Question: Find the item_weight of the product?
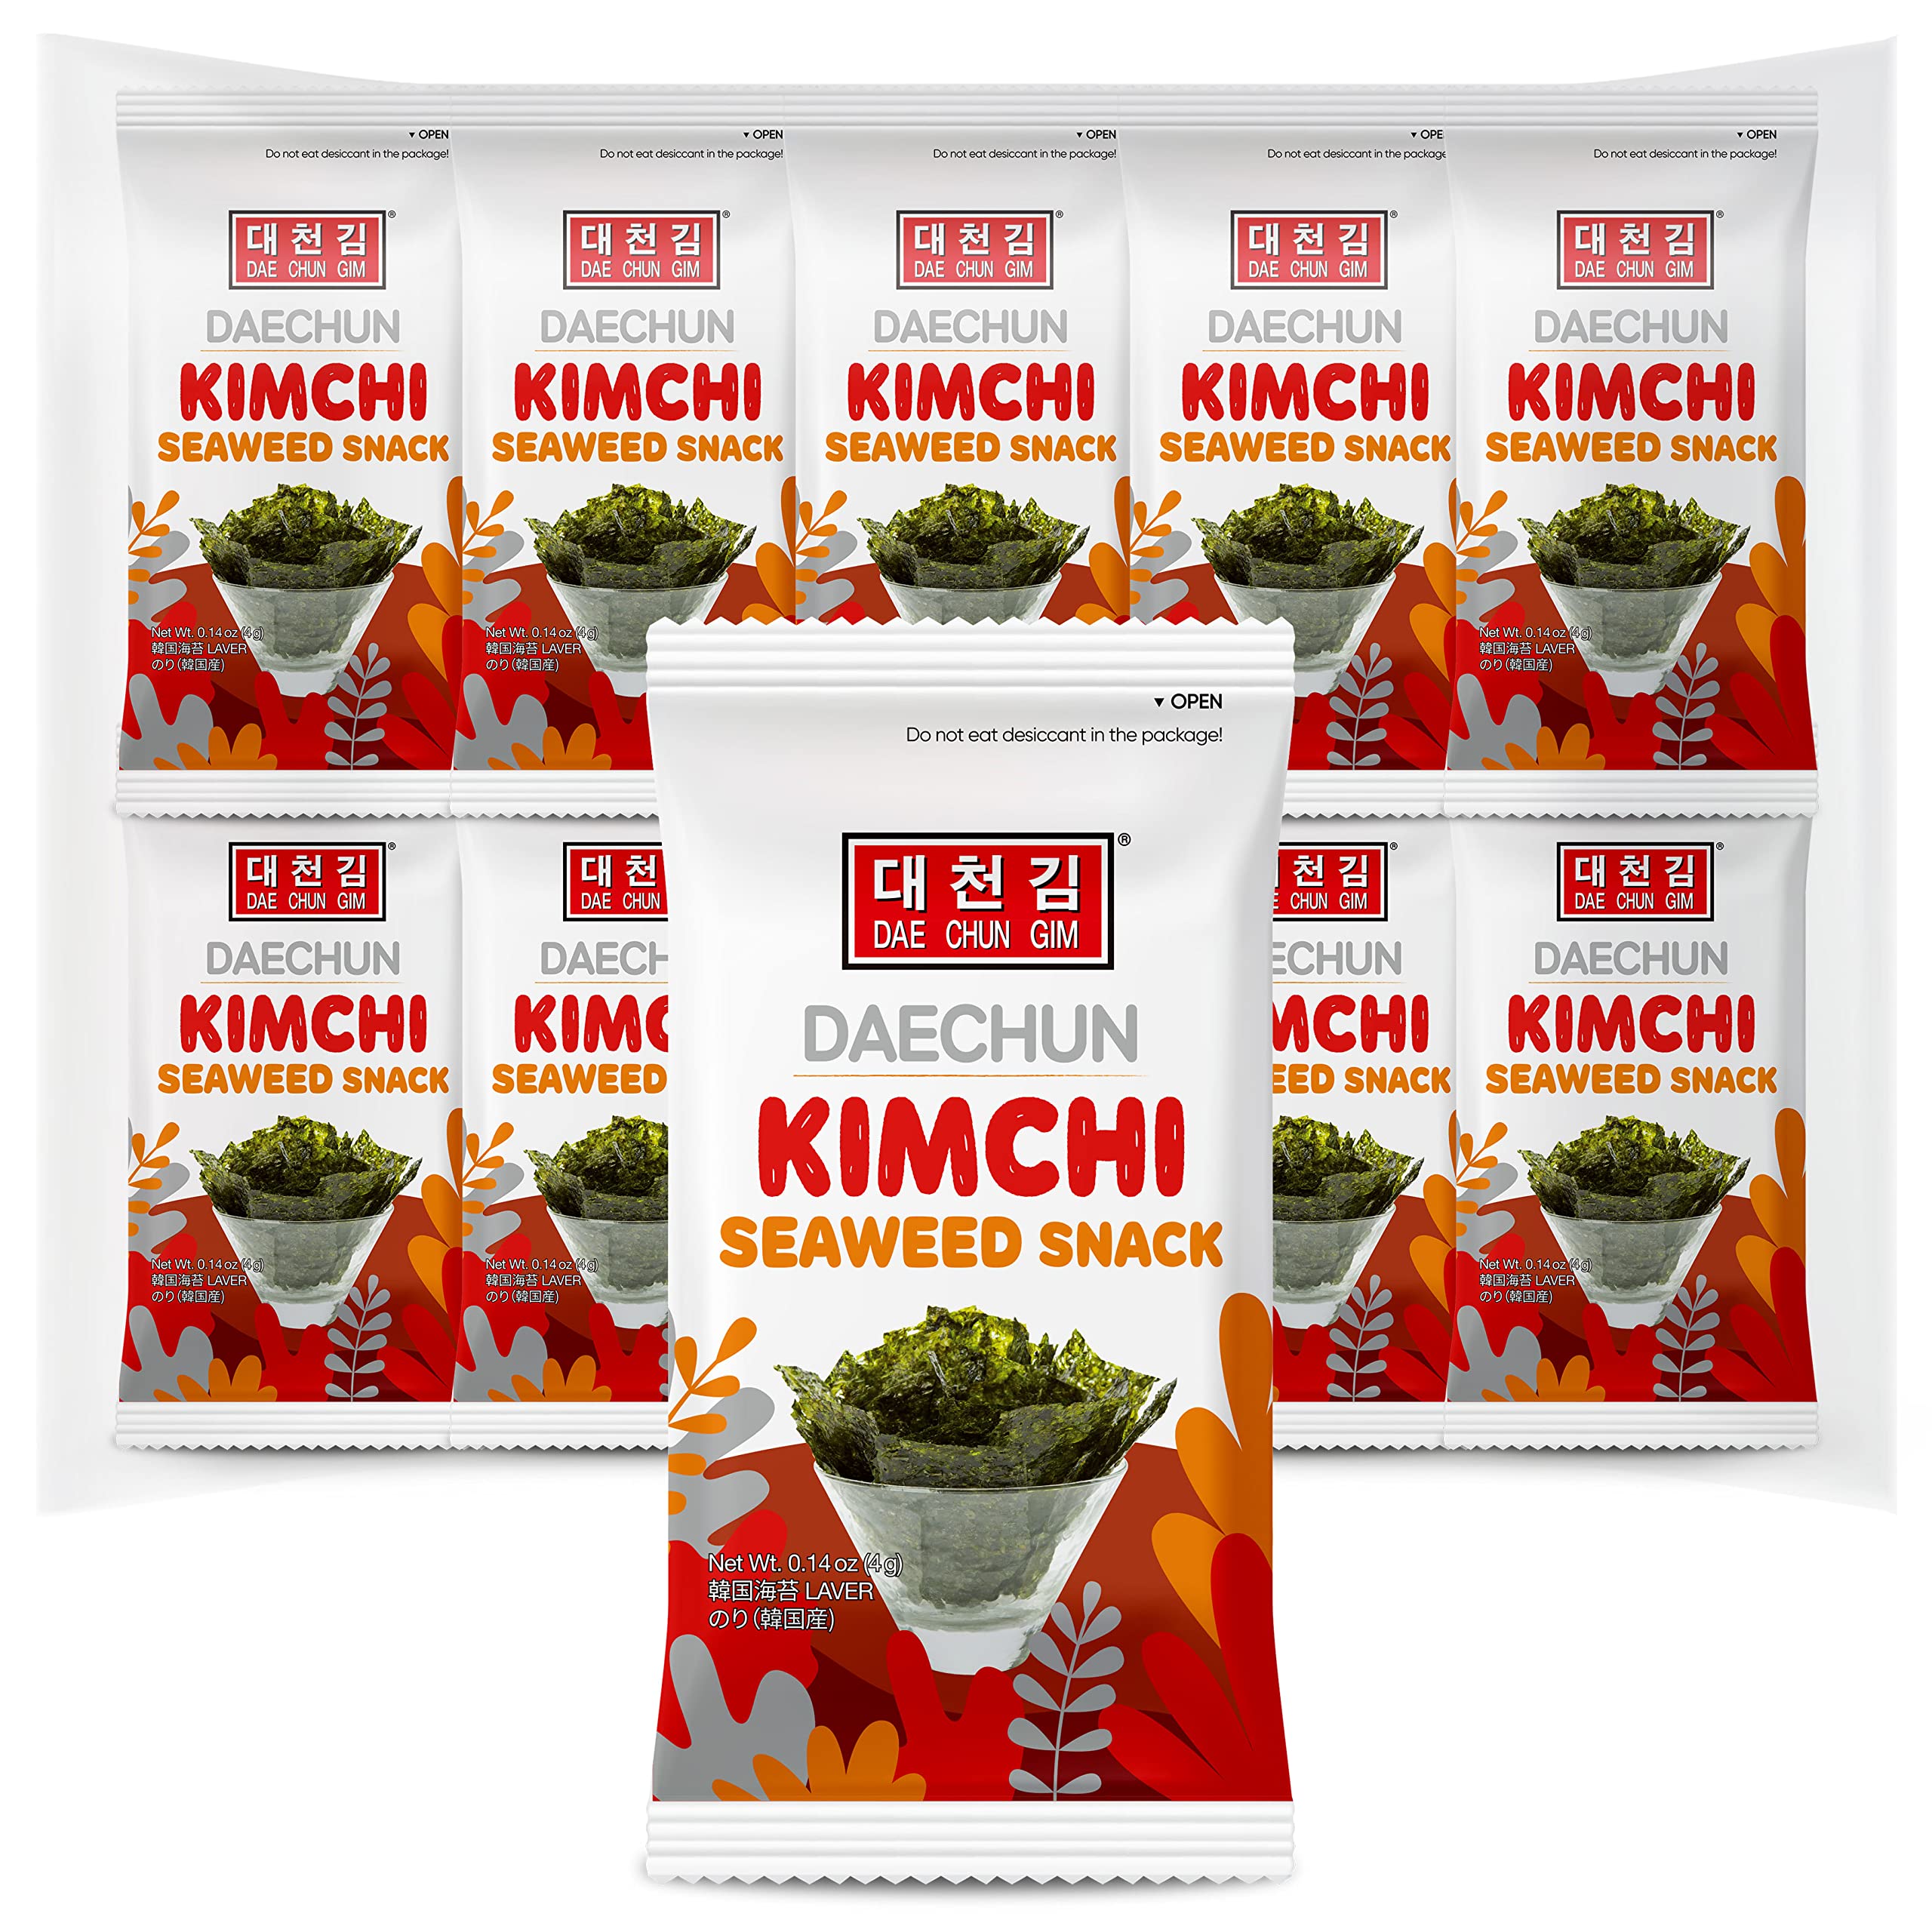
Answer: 4.0 gram